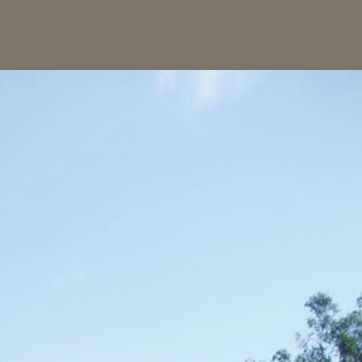
Material: sky